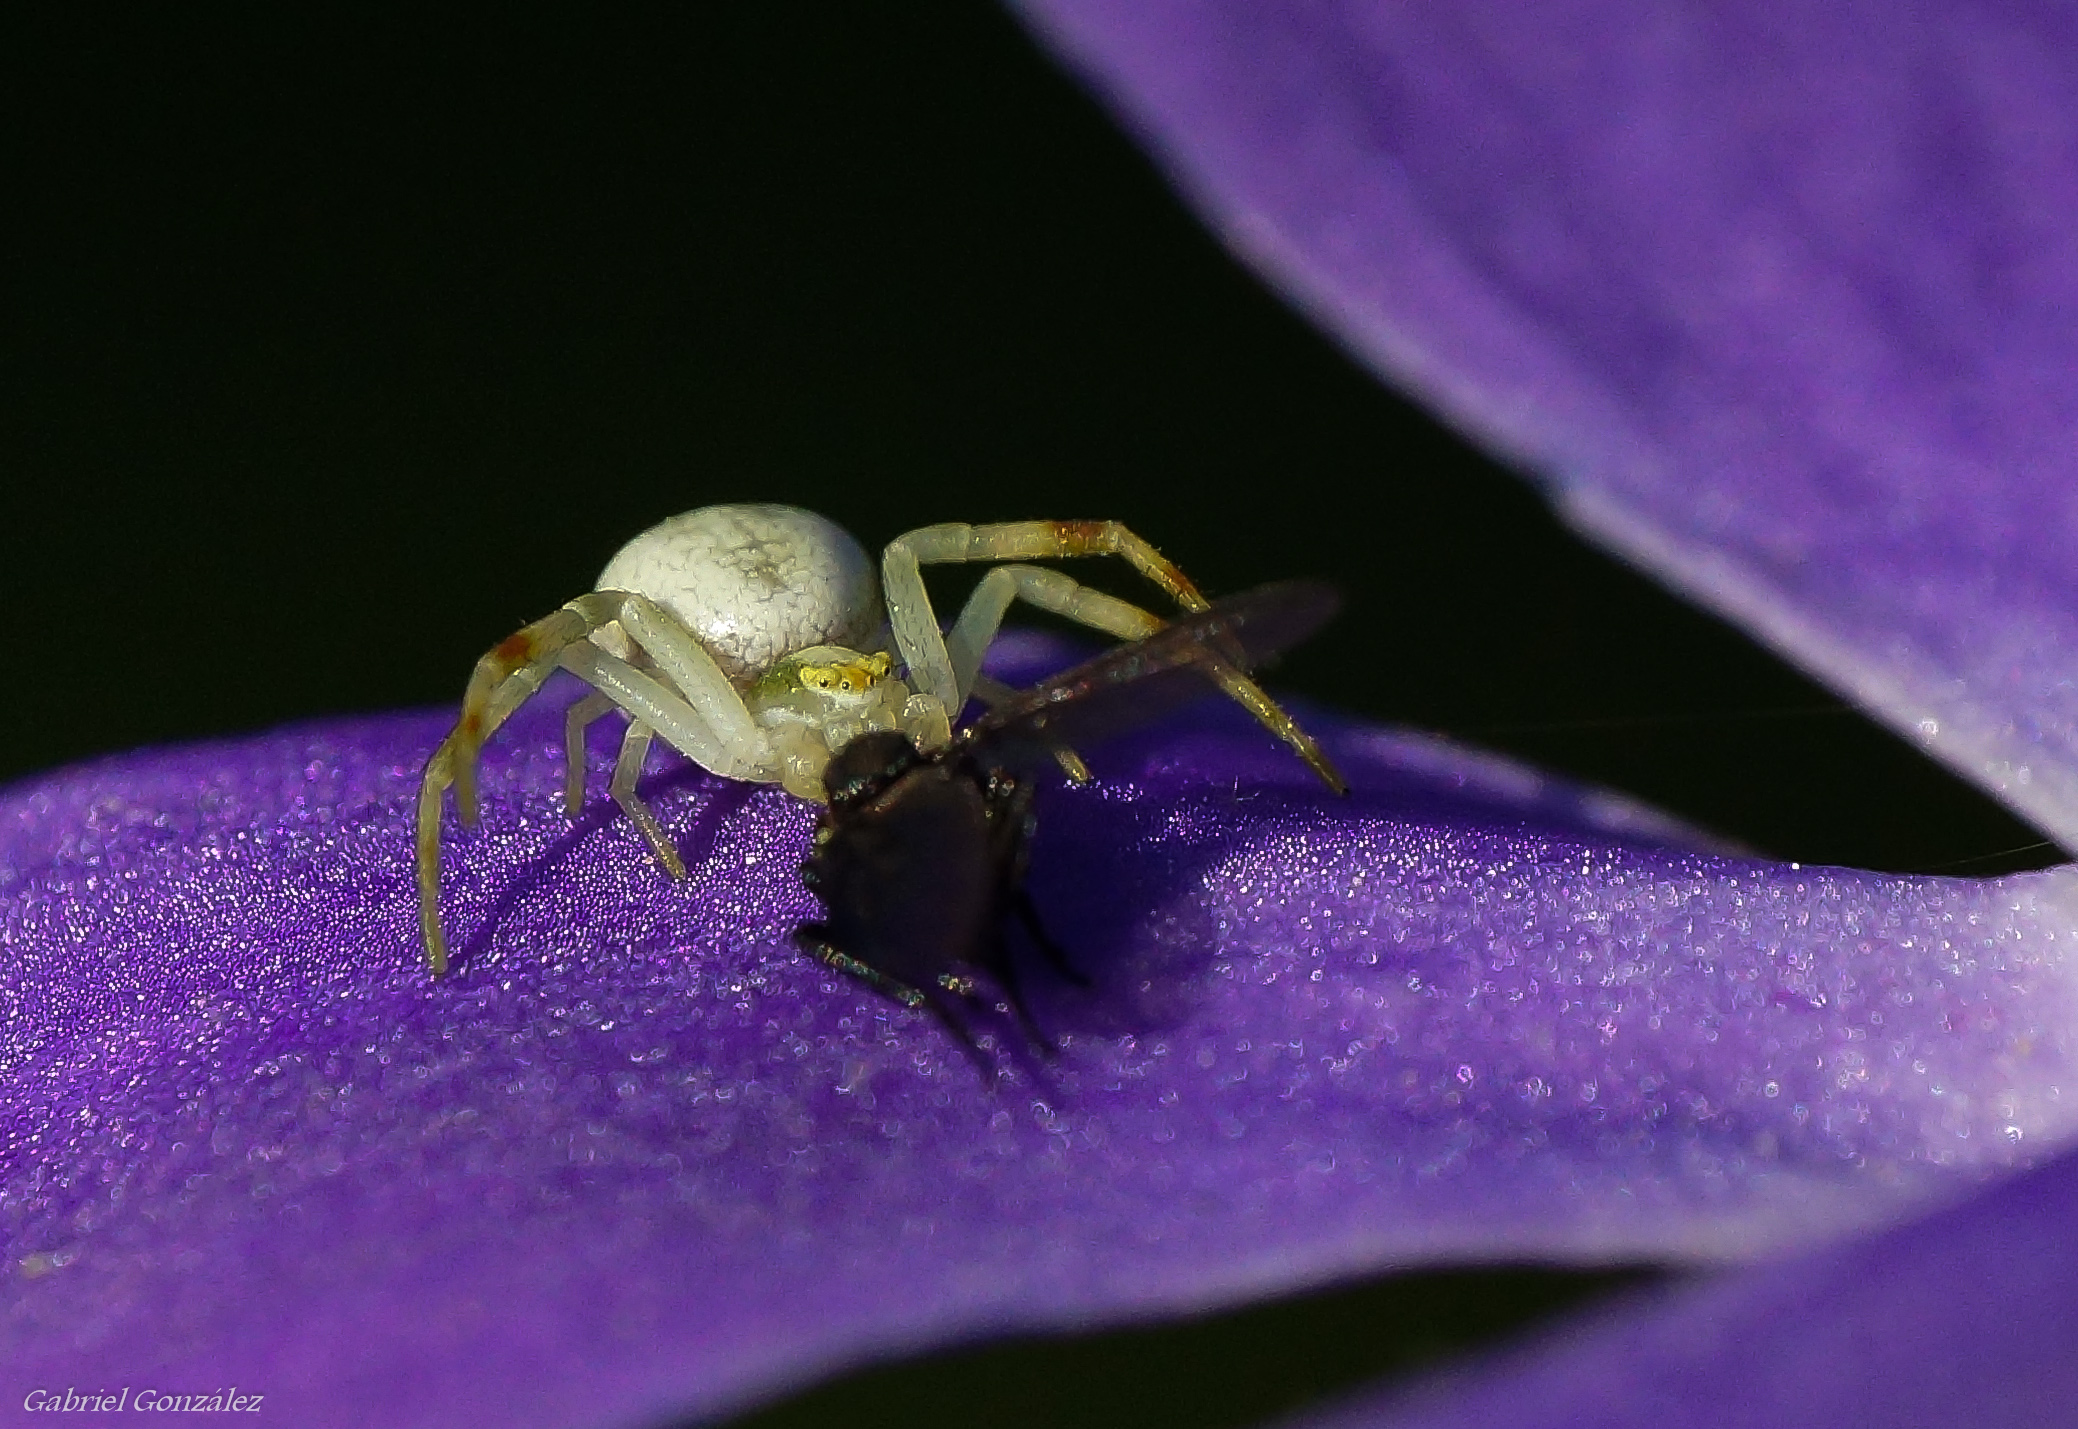
nature, photography, flower, purple, petal, fly, photo, insect, macro, flora, fauna, invertebrate, close up, spider, animals, naturaleza, arana, pest, a77, g, ggl1, gaby1, xovesphoto, animales, sonya77, gphoto, xelodegalicia, sonya77v, macro photography, arthropod, gabrielcoru a, membrane winged insect